Jay Hubbell

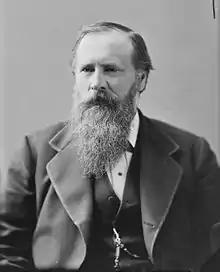

Jay Abel Hubbell (September 15, 1829 – October 13, 1900) was a politician and judge from the U.S. state of Michigan, who served as a Republican member of the U.S. House of Representatives.